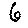
Label: 6